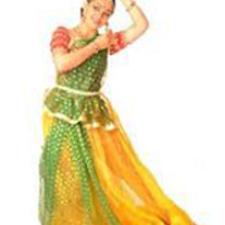
Dance form: kathak